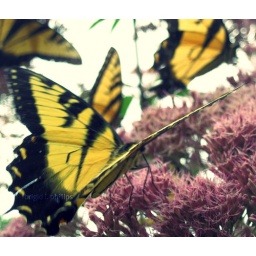
butterflies make me inexplicably happy. lots of yellow in my pics lately. lulz.